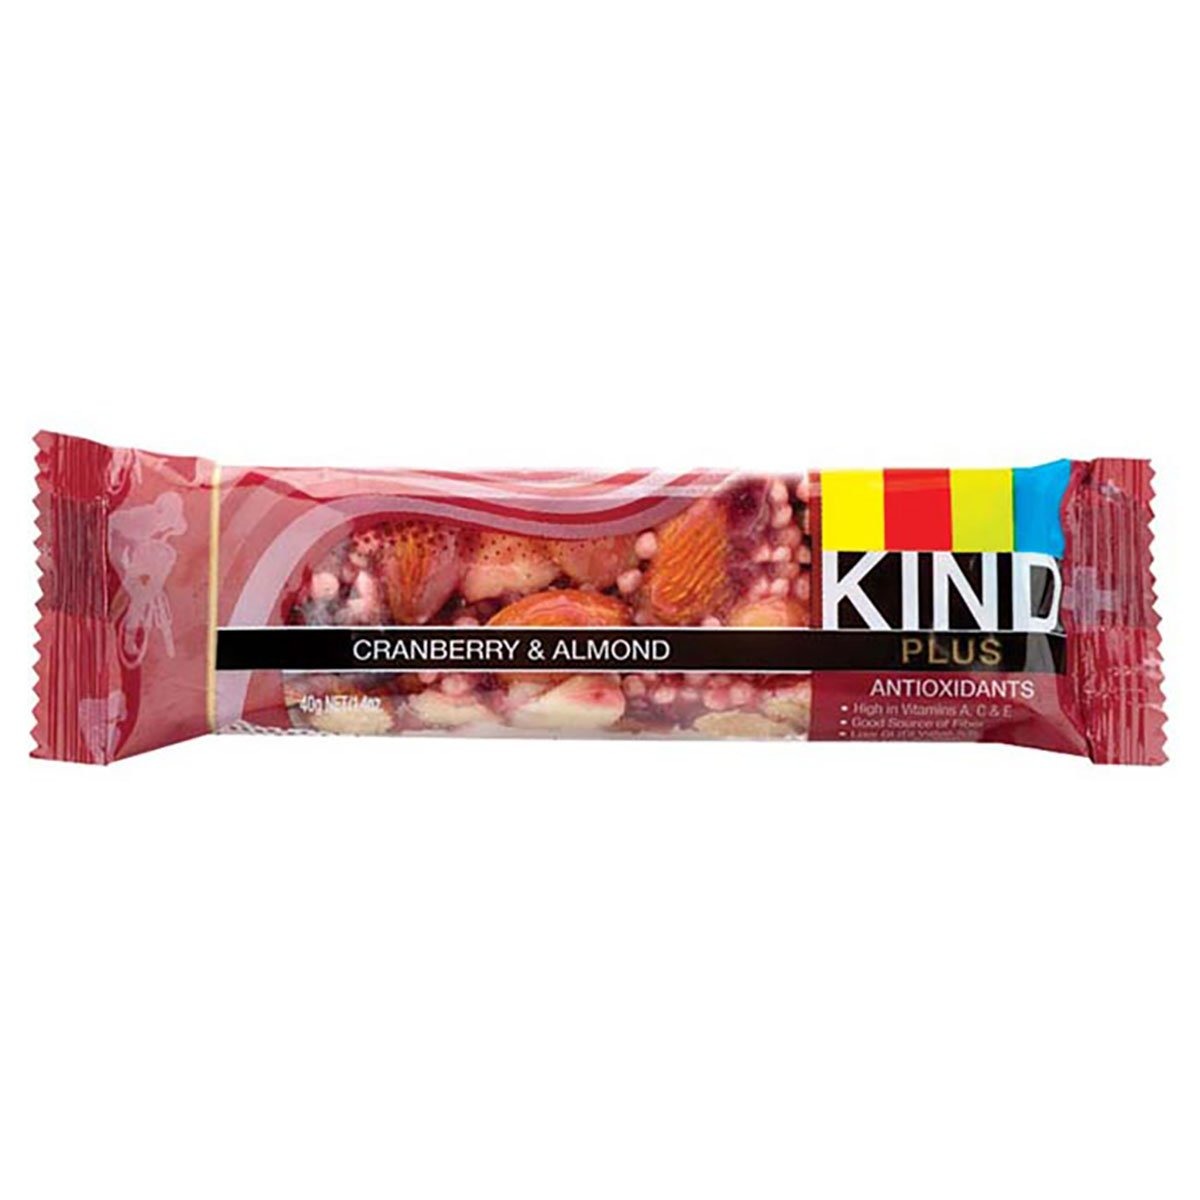
Item Name: Kind Bar Cranberry And Almond
Bullet Point: ...
Value: 1.4
Unit: Count

Price: 2.29